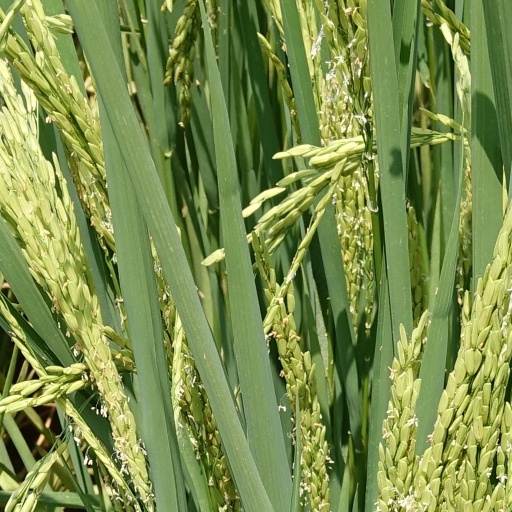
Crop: rice